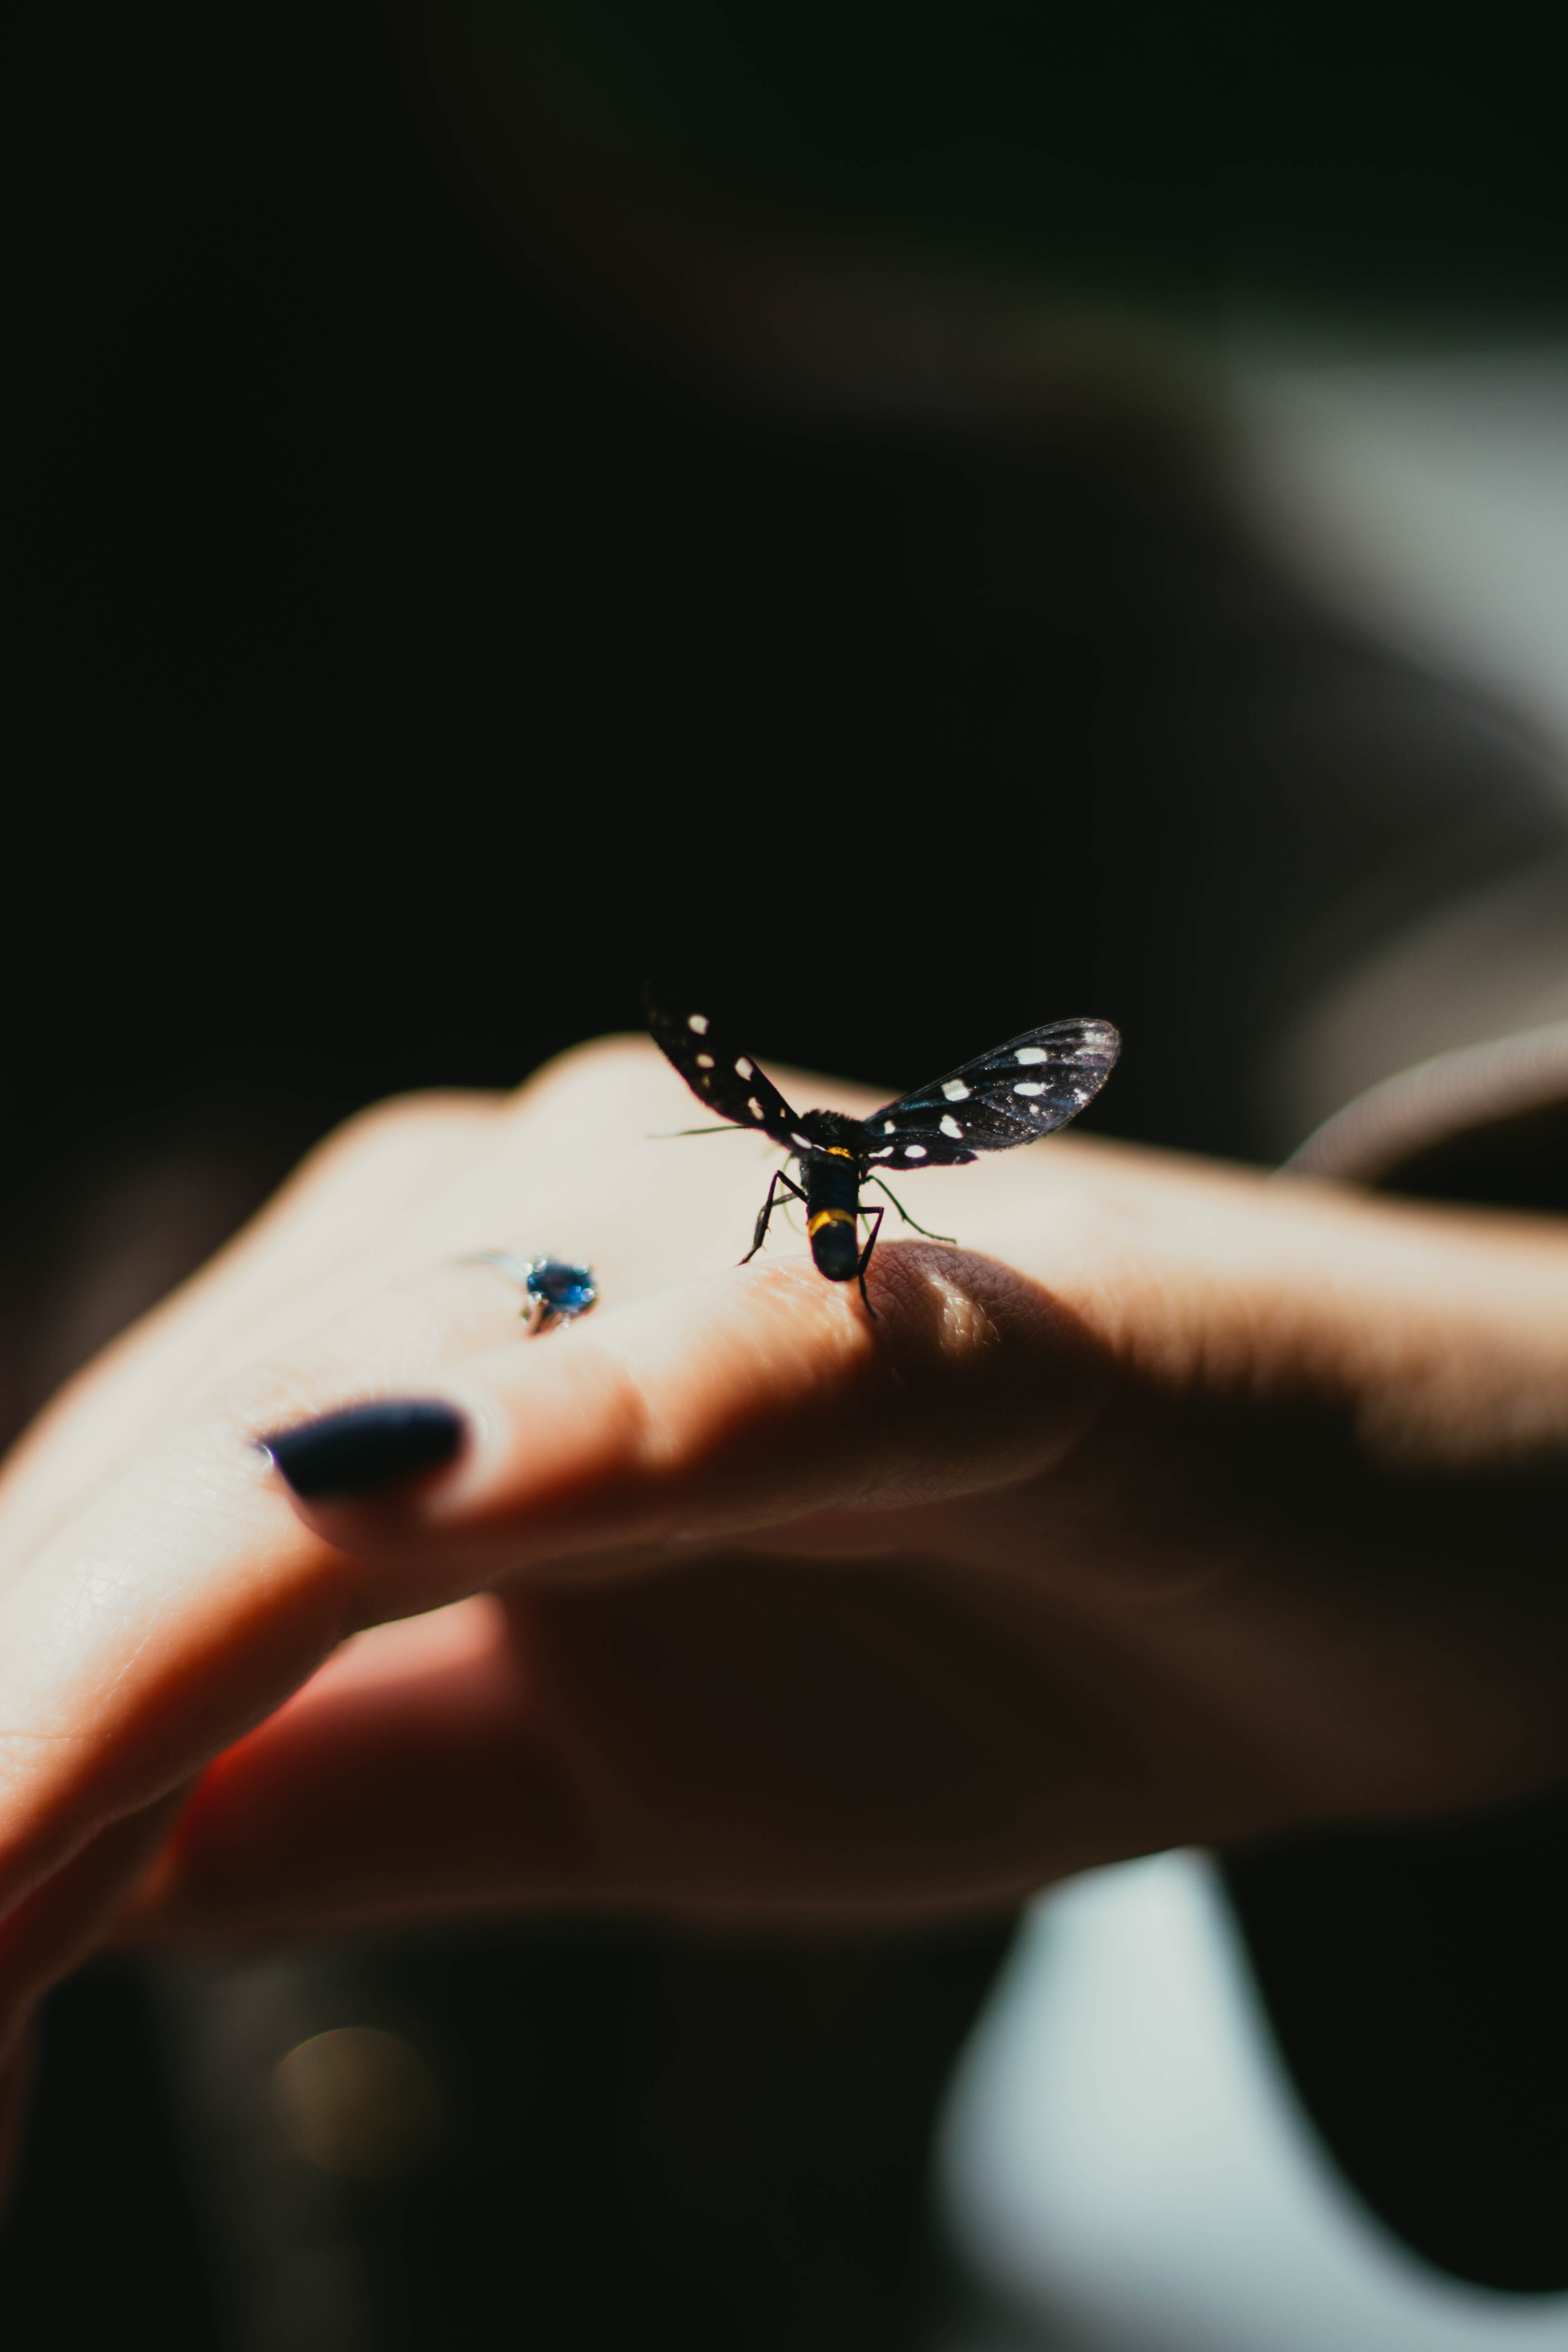
finger, hand, skin, nail, lip, wrist, photography, insect, macro photography, neck, still life photography